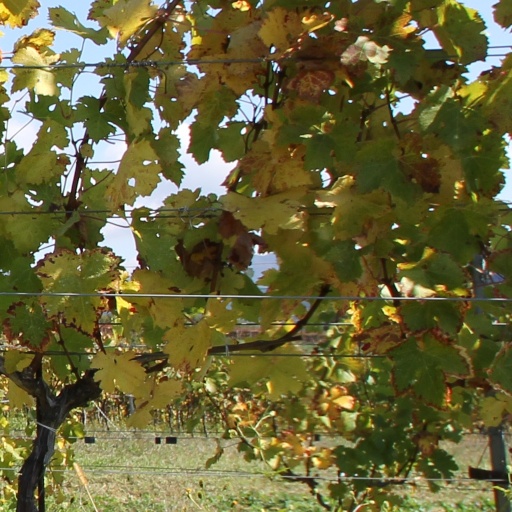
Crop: grape